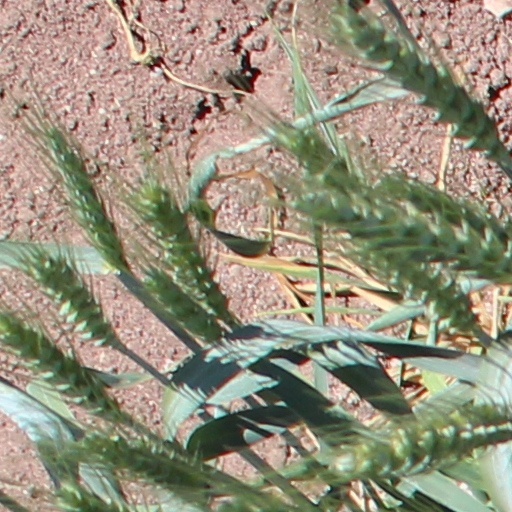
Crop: wheat